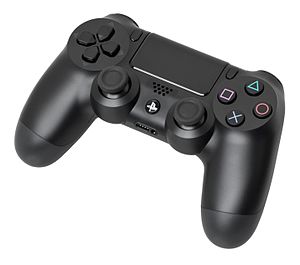
DualShock 4
Dualshock 4
DualShock 4 er en gamepad fra playstation og det er den primære controller til spilkonsollen playstation 4. Dualshock 4 er bagudkompatibel og kan bruges til PS3. DualShock 3 er imidlertid ikke foreneligt med PS4. Den er udstyret med flere nye funktioner iforhold til forgængerne, bl.a. et indbygget to-punkts touch pad på forsiden af controlleren, der også kan klikkes. Den understøtter bevægelses detektering via et tre-akset gyroskop og tre-akset accelerometer med forbedrede vibrationer, såvel er det også den første playstation controller der kan bruges til Microsoft Windows PC-platformen. Den forbindes til konsollen via bluetooth 2.1 + EDR.